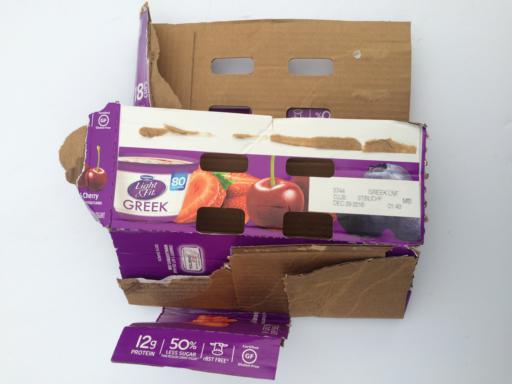
Waste category: cardboard